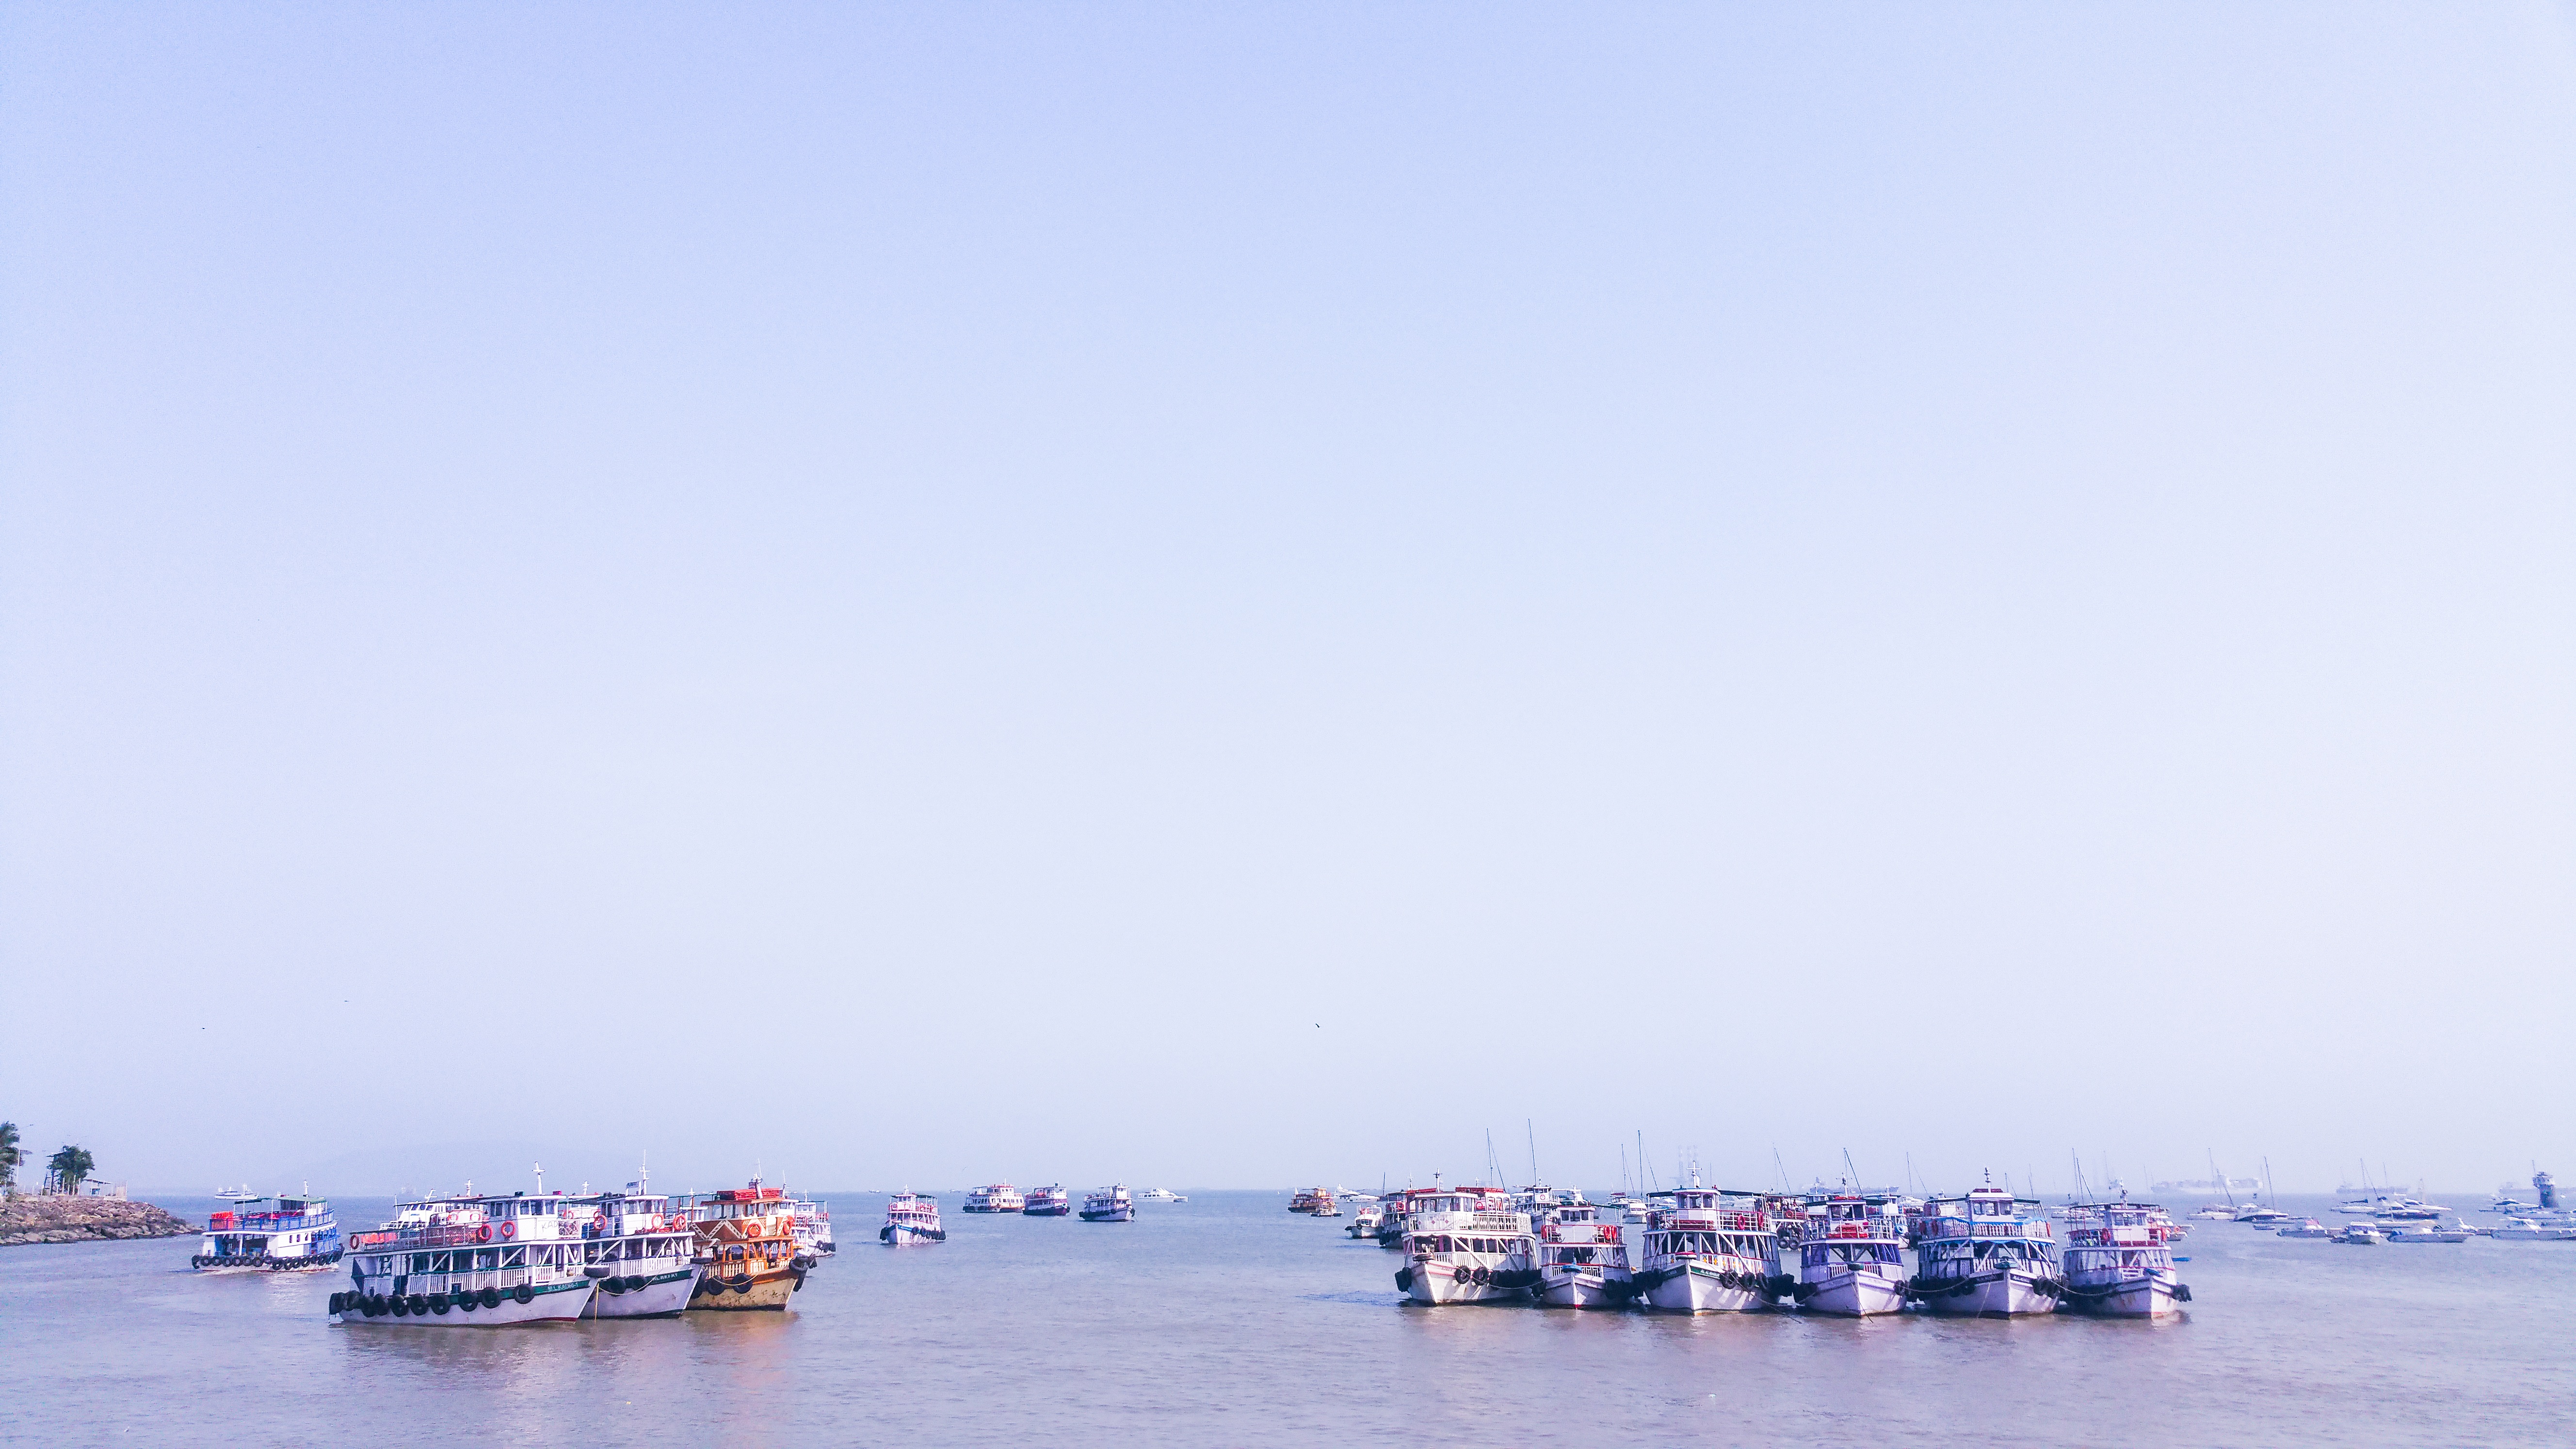
beach, sea, coast, horizon, boat, vehicle, bay, boating, watercraft